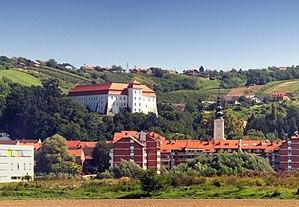
Lendava - Le château
Lendava, autrefois Donja Lendava, est une commune slovène située juste à la frontière de la Hongrie et de la Croatie dans la région du Prekmurje. Les langues officielles de la commune sont le slovène et le hongrois.